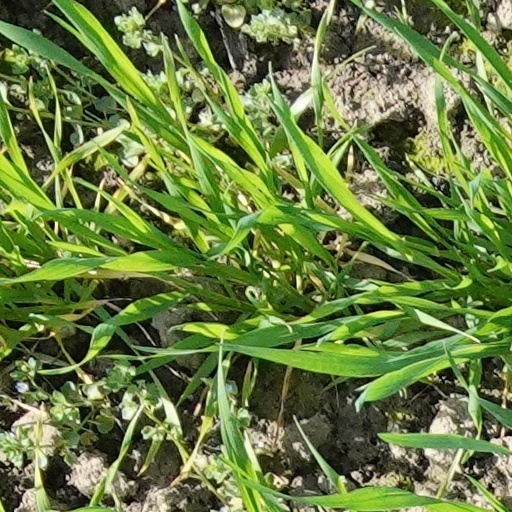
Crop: wheat